Lowest temperature recorded on Earth

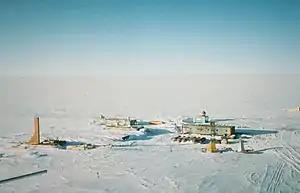
Aerial photograph of Vostok Station, the coldest directly observed location on Earth.

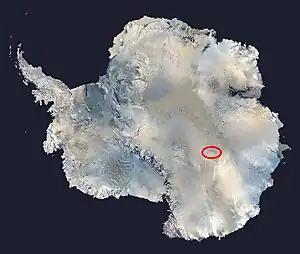
The location of Vostok Station in Antarctica

The lowest natural temperature ever directly recorded at ground level on Earth is at the then-Soviet Vostok Station in Antarctica on 21 July 1983 by ground measurements.